Chester

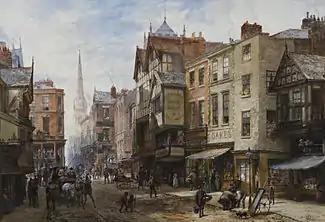
The north side of Eastgate Street painted by Louise Rayner. On the far right is the 17th-century Boot Inn.

The Rows are unique in Britain. They consist of buildings with shops or dwellings on the lowest two storeys. The shops or dwellings on the ground floor are often lower than the street and are entered by steps, which sometimes lead to a crypt-like vault. Those on the first floor are entered behind a continuous walkway, often with a sloping shelf between the walkway and the railings overlooking the street. Much of the architecture of central Chester looks medieval and some of it is, but by far the greater part of it, including most of the black-and-white buildings, is Victorian, a result of what Pevsner termed the "black-and-white revival" pioneered by architects John Douglas and T.M. Lockwood.